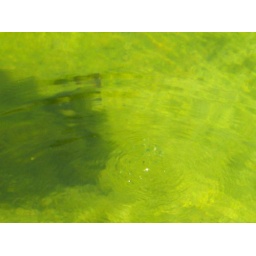
duck under the water